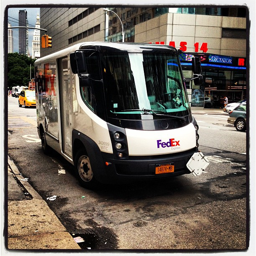
A FedEx truck sitting in the street with no driver
there is a small fed ex truck stopped at this street
A truck is sitting on the side of the road.
a small white truck is driving down the street
A FedEx truck parked on the street